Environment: lab
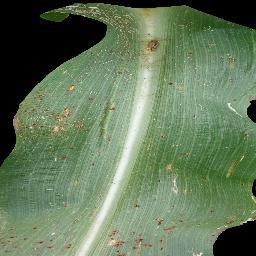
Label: common_rust